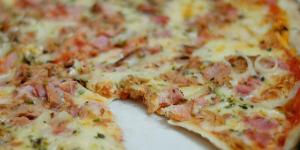
pizza de cebolla y atun